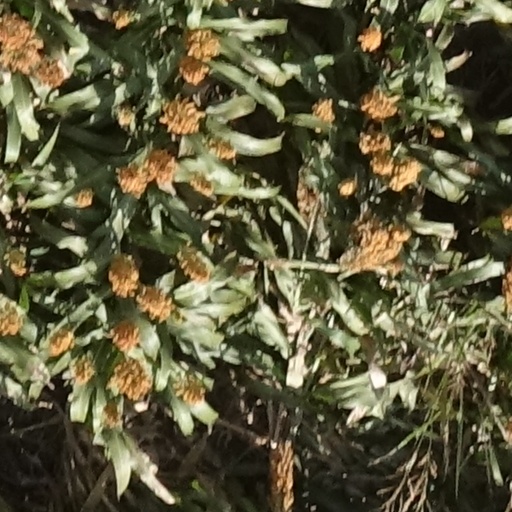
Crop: sorghum